Hengistbury Head

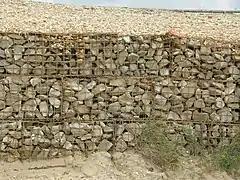
Gabions at Hengistbury Head

In 1733 a new Excise and Customs Bill was introduced, restricting imports and raising taxes on many luxury items. Christchurch rapidly became a hot-bed for smugglers, where they were known as "freetraders", and much of the town was involved in the trade. The "Double Dykes" are said to have been used to hide contraband, while Mudeford spit is rumoured to have been used in the construction of "Guinea boats" (cheaply built galleys sometimes capable of outrunning the day's steamships). One apocryphal story is that the black house acquired its distinctive black colour when customs officers tried to smoke out some holed-up smugglers by lighting fires around the base. The house was constructed in 1848 and used by shipwrights as a dwelling and workshop, smuggling was in decline with the introduction of a free-trade policy and more effective measures being implemented by the Coast Guard by this time, so the house may not in fact have had much involvement in smuggling. The spit has a long association with shipbuilding with two large ships being built in the mid-19th century, the "Viscountess Canning" of 193 tons and the "Enterprise" 253 tons.